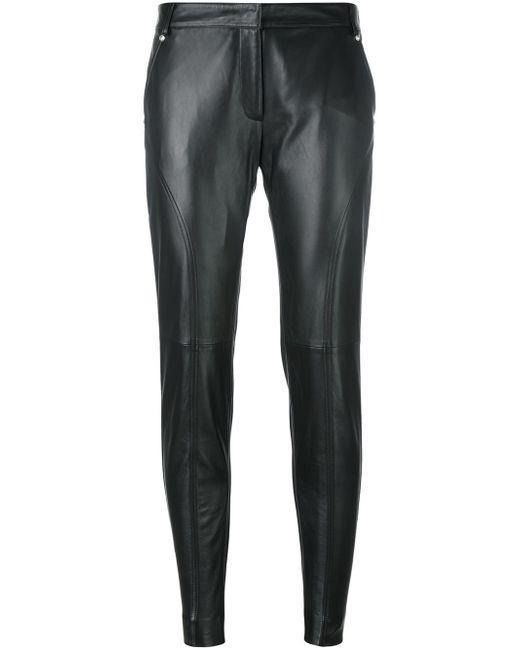
hoch taillierte Hose mit Horsebit-Detail in schwarzer Farbe